Fernando Clavijo Batlle

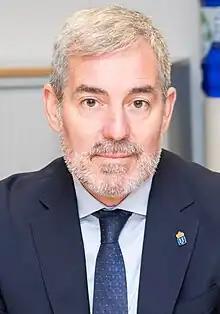
Clavijo in 2023

Fernando Clavijo Batlle (born 10 August 1971) is a Spanish politician and incumbent president of the Canary Islands. A member of the Canarian Coalition, he previously served as president from 2015 to 2019.